Inveresk & York Park Precinct

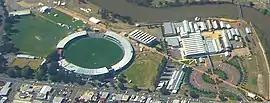
View of Inveresk and York Park Precinct

The Inveresk and York Park Precinct in Launceston, Tasmania, once Tasmania's largest industrial site, is now the major cultural heart of the town. It is home to York Park, one of two current Australian Football League venues in Tasmania, the Queen Victoria Museum and Art Gallery, TAFE Tasmania, and The School of Visual and Performing Arts. The annual Royal Launceston Show is held every October at the Inveresk Showgrounds. Invermay Park and other minor facilities are located behind York Park and near to the Inveresk Showgrounds. The precinct is also home to the Annexe Theatre, one of Tasmania's leading venues and home of CentrStage Theatre.